You're My Home (TV series)

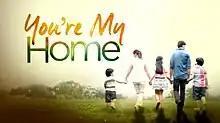
Title card

You're My Home is a Philippine television drama romantic series broadcast by ABS-CBN. Directed by Jerry Lopez Sineneng, Garry Javier Fernando and Elfren P. Vibar, it stars Richard Gomez, Dawn Zulueta, Jessy Mendiola, JC de Vera, Sam Concepcion, Paul Salas, Mika dela Cruz, Tonton Gutierrez, Assunta De Rossi and Precious Lara Quigaman. It aired on the network's Primetime Bida line up and worldwide on TFC from November 9, 2015 to March 23, 2016, replacing "" and was replaced by "Jane the Virgin".